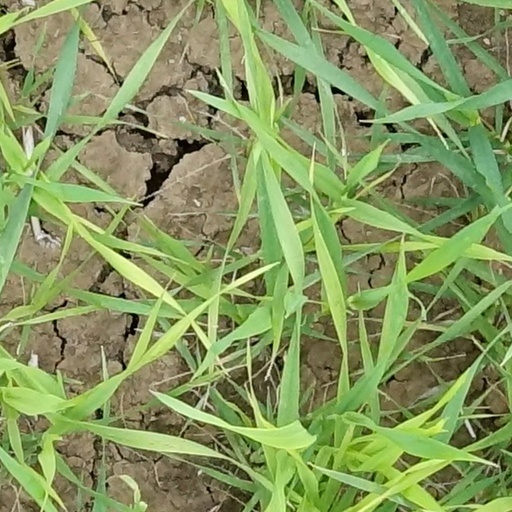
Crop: wheat